Pyaasa

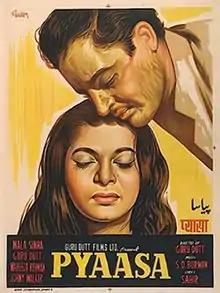
Theatrical release poster

Pyaasa is a 1957 Indian Hindi drama film directed and produced by Guru Dutt, who also stars in the film alongside Mala Sinha, Waheeda Rehman, Rehman, and Johnny Walker. Set in Calcutta, the film tells the story of Vijay (played by Dutt), a disillusioned Urdu poet whose works are underestimated by publishers and criticized for focusing on social issues rather than romantic themes. The narrative follows Vijay's encounters with Gulabo (Waheeda Rehman), a kind-hearted prostitute, and Meena (Sinha), his former girlfriend. Gulabo helps him get his poetry published, leading to the success of his works and the development of a romantic relationship between the two.